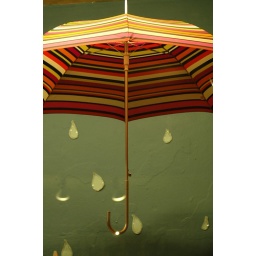
window light. made me feel like running in a thunderstorm, but we don't get those often in olympia, wa